Gun violence in the United States

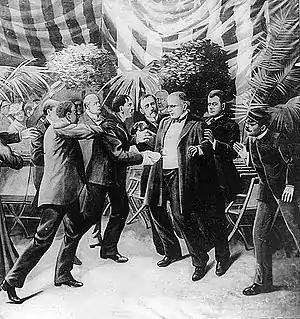
Assassination of William McKinley in 1901; McKinley died eight days later from his wounds.

At least eleven assassination attempts with firearms have been made on U.S. presidents (over one-fifth of all presidents); four sitting presidents have been killed, three with handguns and one with a rifle.